Shunga Empire

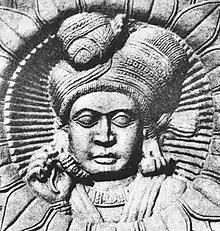
Man on a relief, Bharhut, Shunga period.

According to historical reconstructions, the Shunga dynasty was established in 184 BCE, about 50 years after Ashoka's death, when the emperor Brihadratha Maurya, the last ruler of the Maurya empire, was assassinated by his "Senānī" or commander-in-chief, Pushyamitra, while he was reviewing the Guard of Honour of his forces. Pushyamitra then ascended the throne.